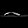
Label: Sandal